Violent Midnight

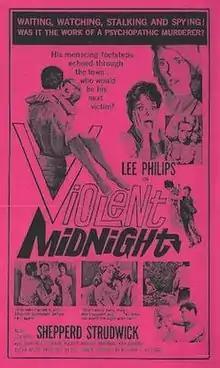
Trade advertisement

Violent Midnight is a 1963 American exploitation slasher film directed by Richard Hilliard and starring Lee Philips, Shepperd Strudwick, and Jean Hale. It focuses on a small New England town plagued by a series of slashing murders focused around a women's college.